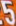
Number: 5